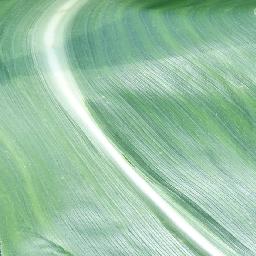
Label: Corn_(Maize)___Healthy